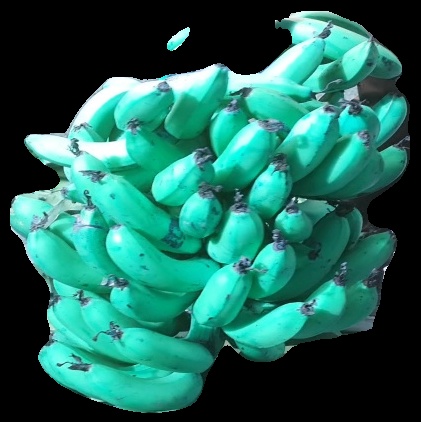
Variety: pachbale
Grade: grade3